Independence Day (Philippines)

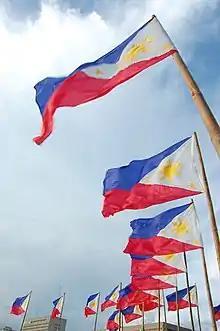
Philippine flags on display

The Philippines failed to win international recognition of its independence — specifically not from either the United States of America or Spain. The Spanish government later ceded the Philippine archipelago to the United States in the 1898 Treaty of Paris. The evolving Philippine revolutionary governments did not recognize the treaty, subsequently fighting what was known as the Philippine–American War with the US.